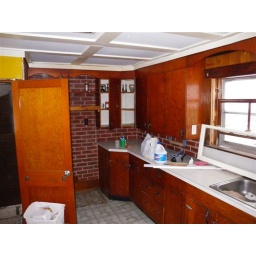
kitchen in the main house